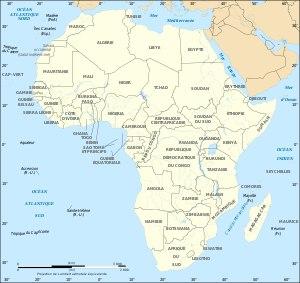
L’Afrique est un continent qui couvre 6 % de la surface de la Terre et 20 % de la surface des terres émergées. Sa superficie est de 30 415 873 km² avec les îles, ce qui en fait la troisième mondiale si l'on compte l'Amérique comme un seul continent. Avec plus de 1,2 milliard d'habitants, l'Afrique est le deuxième continent le plus peuplé après l'Asie et représente 16,4 % de la population de la planète en 2016. Le continent est bordé par la mer Méditerranée au nord, le canal de Suez et la mer Rouge au nord-est, l’océan Indien au sud-est et l’océan Atlantique à l’ouest.
Voici une liste des points extrêmes de l'Afrique.
La géographie de l'Afrique comprend 61 entités politiques, dont 54 États souverains depuis 2011, et ses 30 368 609 km² couvrent 20,3 % des terres émergées. Il s'agit du deuxième plus grand continent après l'Asie, en surface et en population. Elle est reliée à cette dernière à son extrémité nord-est par l'isthme de Suez, aujourd'hui traversé par le canal du même nom. Ses points extrêmes sont distants d'environ 8 000 km du nord au sud et de 7 400 km d'est en ouest. Le littoral mesure environ 26 000 km.